Koldo Aguirre

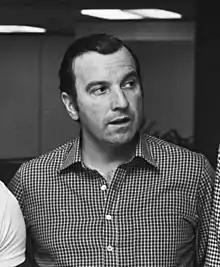
Aguirre in 1978

Luis María "Koldo" Aguirre Vidaurrázaga (27 April 1939 – 3 July 2019) was a Spanish football midfielder and manager.